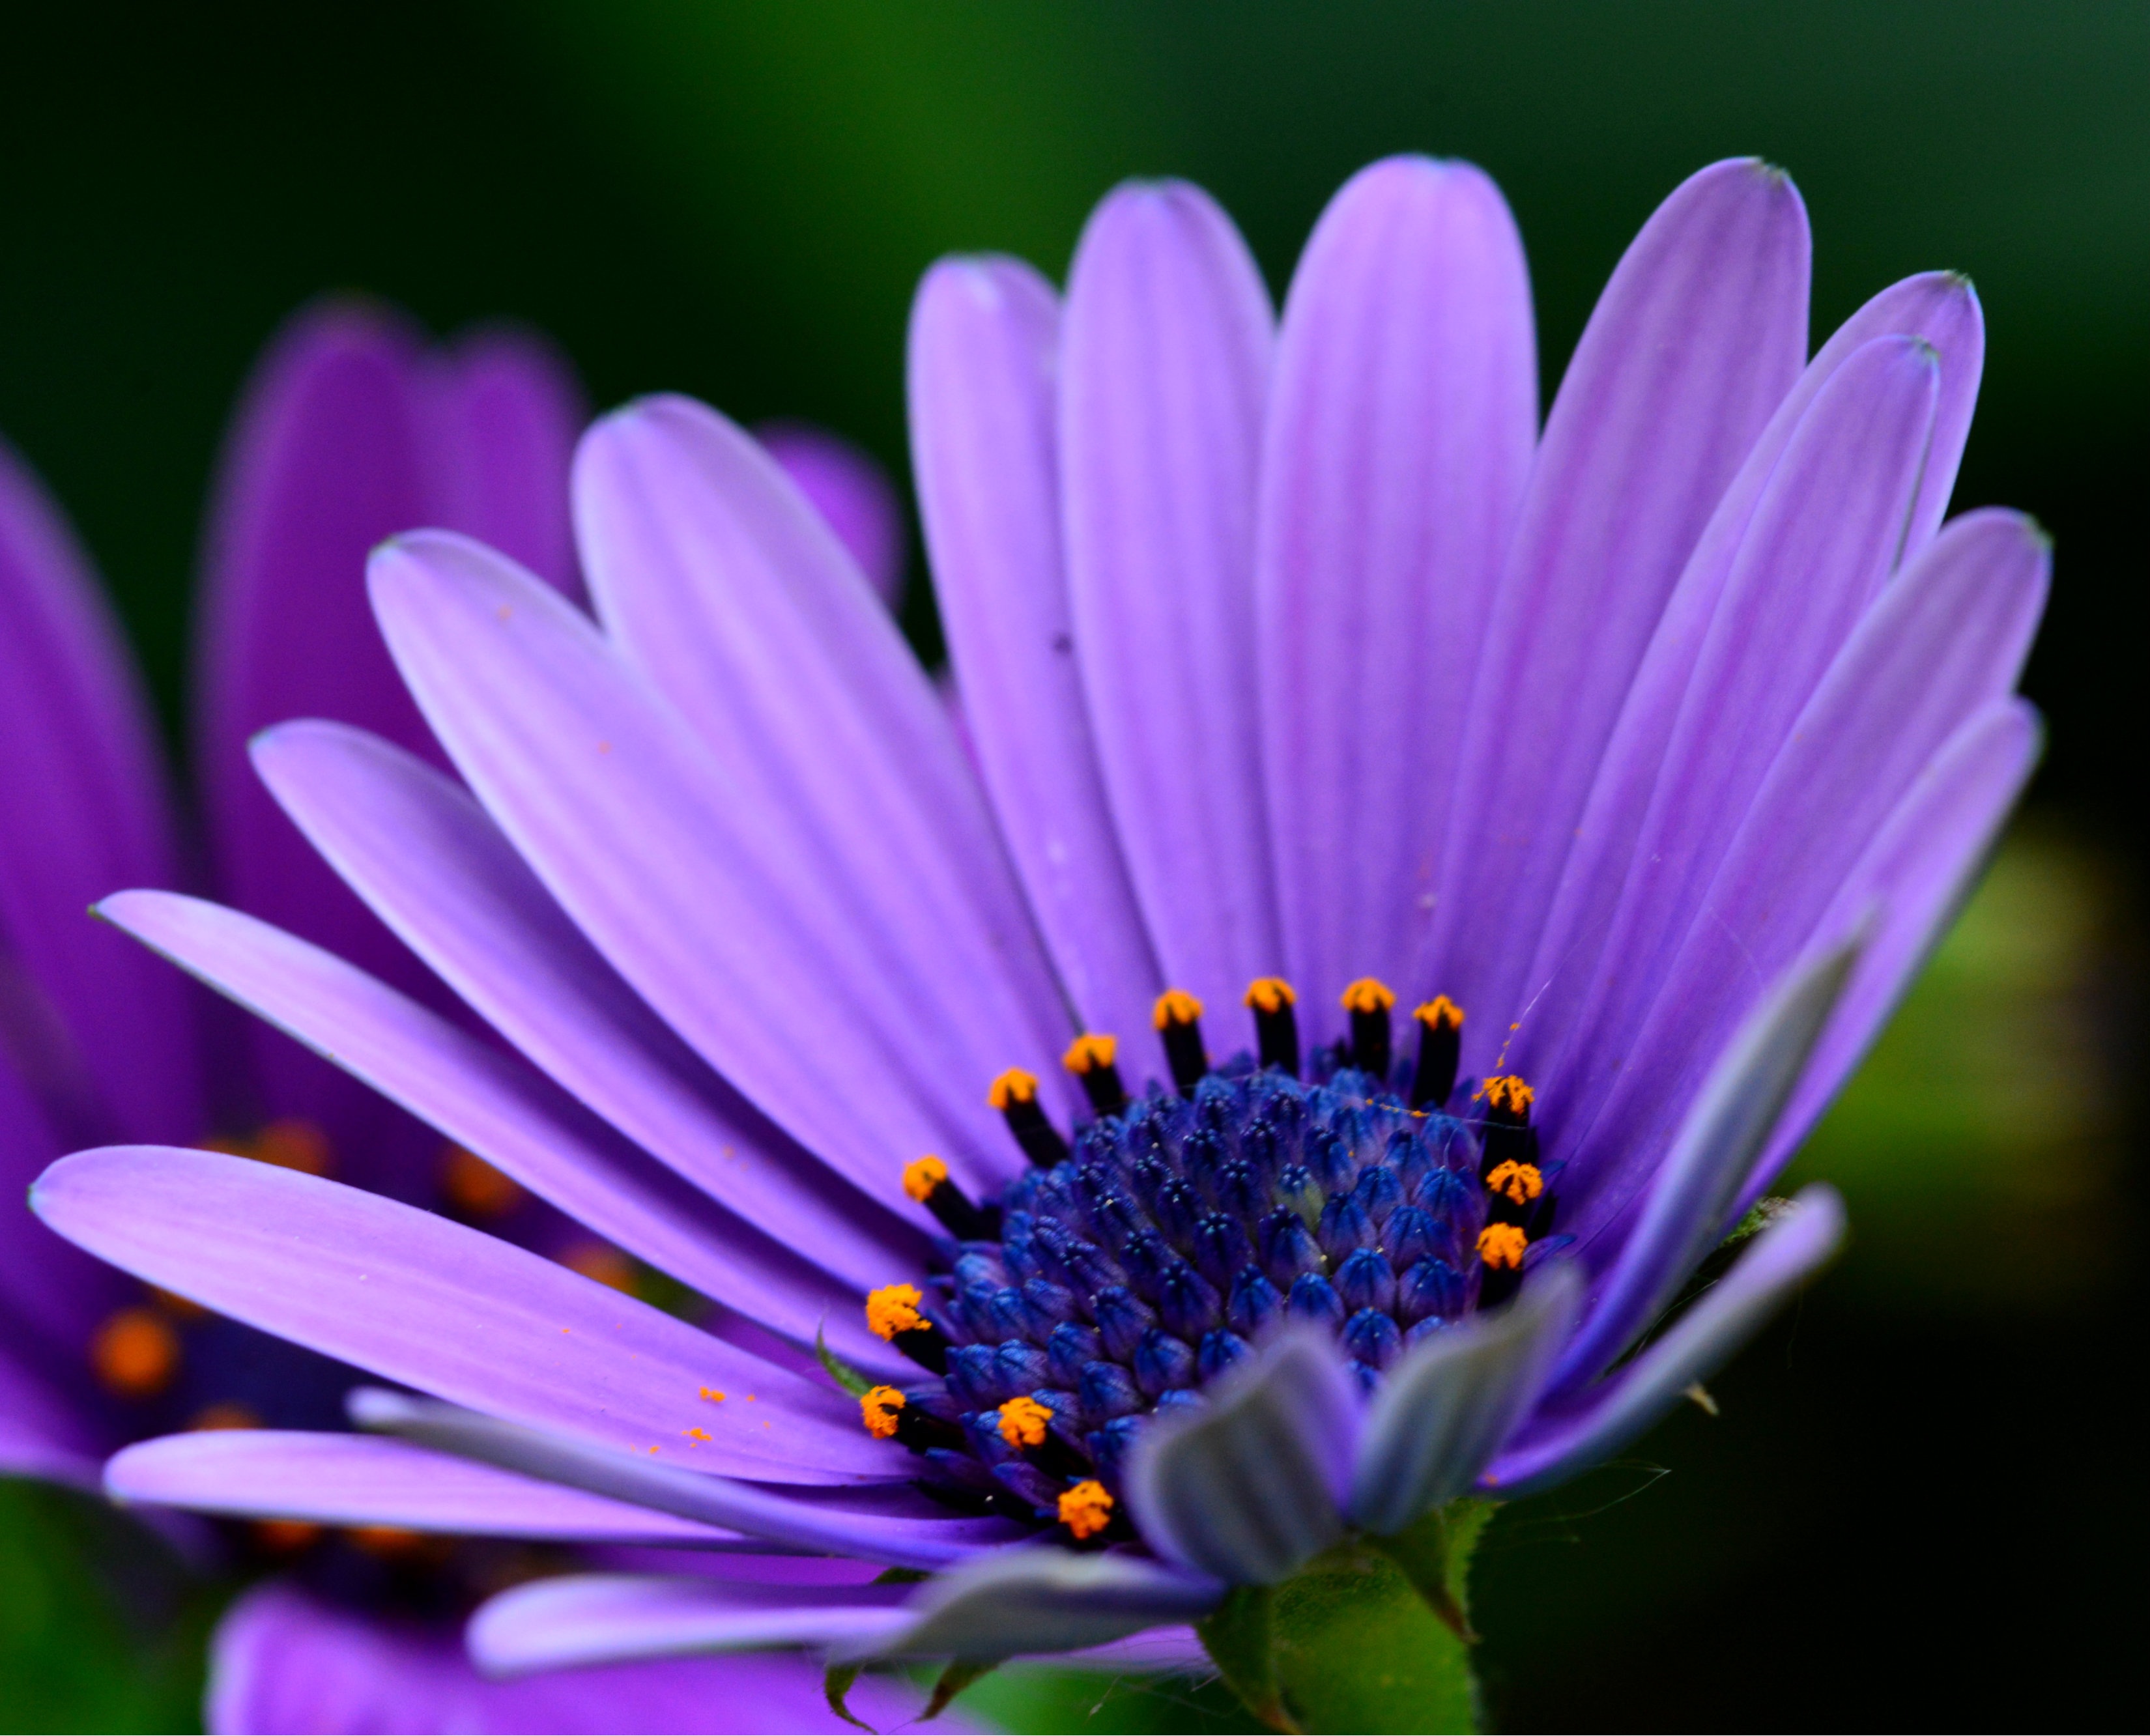
nature, blossom, plant, photography, flower, purple, petal, daisy, spring, botany, flora, wildflower, close up, macro photography, flowering plant, daisy family, annual plant, plant stem, land plant, garden cosmos